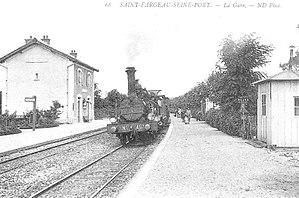
La gare de Saint-Fargeau est une gare ferroviaire française de la ligne de Corbeil-Essonnes à Montereau, située sur les bords de la Seine dans l'ancien village de Saint-Fargeau, sur le territoire de la commune de Saint-Fargeau-Ponthierry, dans le département de Seine-et-Marne en région Île-de-France.